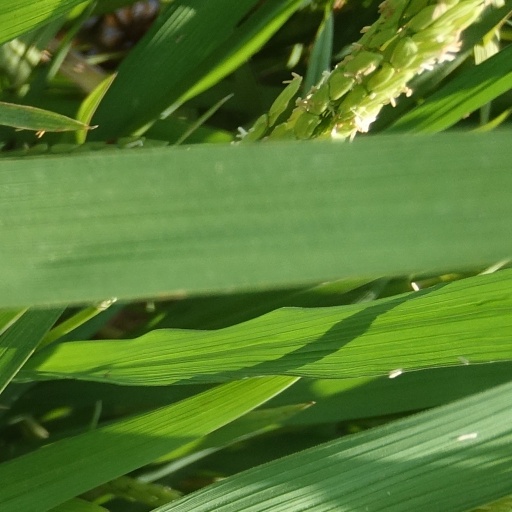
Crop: rice